Nikolai Bukharin

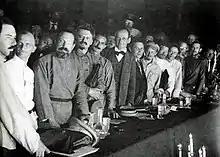
Delegates of the 2nd World Congress of the Comintern in 1920

Nikolai Bukharin was born on 27 September (9 October, new style), 1888, in Moscow. He was the second son of two schoolteachers, Ivan Gavrilovich Bukharin and Liubov Ivanovna Bukharina. According to Nikolai his father did not believe in God and, from the age of four, often asked him to recite poetry for family friends. His childhood is vividly recounted in his mostly autobiographic novel "How It All Began".